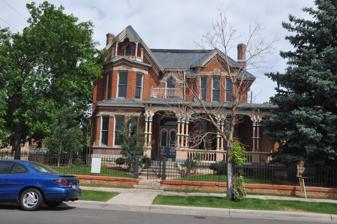
Building: Whipple-Lacey House
Country: United States of America
Year built: 1883
United States historic place Whipple-Lacey House U.S. National Register of Historic Places Location 300 E. 17th St., Cheyenne, Wyoming Coordinates 41°08′06″N 104°48′43″W / 41.13500°N 104.81194°W / 41.13500; -104.81194 ( Whipple-Lacey House ) Area less than one acre Built 1883 Architectural style Stick/eastlake NRHP reference No. 80004050 Added to NRHP May 15, 1980 The Whipple-Lacey House , at 300 E. 17th St. in Cheyenne, Wyoming , was built in 1883.  It was listed on the National Register of Historic Places in 1980. It includes elements of Stick/Eastlake style. It was built by I.C. Whipple, an early Cheyenne banker, entrepreneur, and stockman. It was subsequently the home of Judge John W. Lacey, and in 1980, it was the A.H.E.P.A. Lodge No. 211 , a lodge of the American Hellenic Educational Progressive Association . References